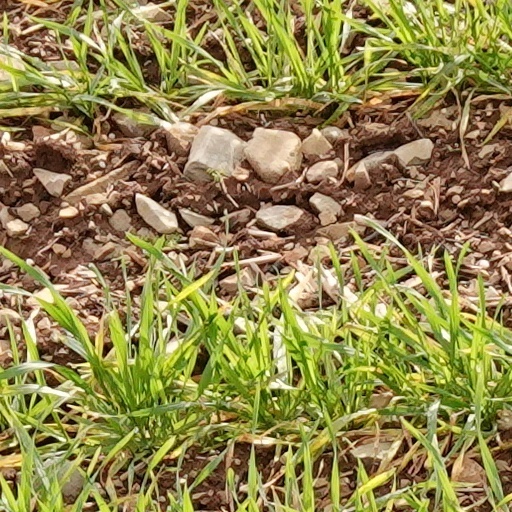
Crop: wheat